List of cities in Kagawa Prefecture by population

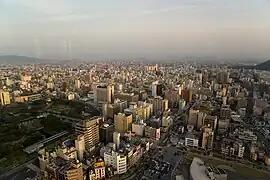
Takamatsu

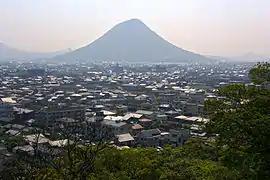
Marugame

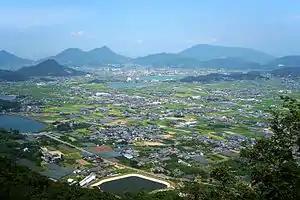
Mitoyo

The following table lists the 16 cities, villages and towns in Kagawa with a population of at least 5,000 on October 1, 2020, according to the 2020 Census. The table also gives an overview of the evolution of the population since the 1995 census.